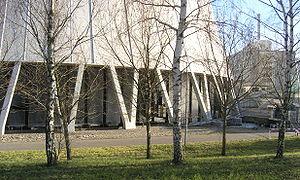
Centrale nucléaire de Philippsburg, tour de refroidissement